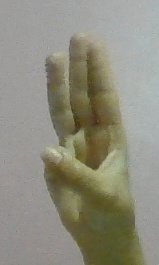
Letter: thaa